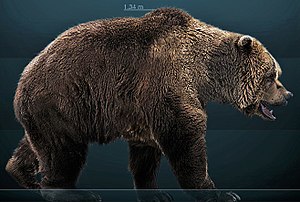
Hulebjørn
Hulebjørn.
Hulebjørnen var en bjørneart, der levede i Europa i den pleistocæne epoke indtil slutningen af det sidste istids-maksimum for ca. 27.500 år siden. Både det danske navn og det latinske spelaeus kommer af, at de fleste fossiler er fundet i huler, hvilket indikerer, at arten opholdt sig mere tid i huler end den nulevende brune bjørn, som kun bruger huler til at overvintre i. I nogle huler har man fundet tykke lag af knogler, der hovedsageligt stammer fra hulebjørn.